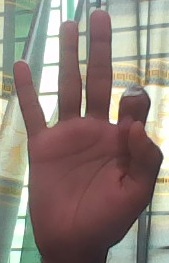
ASL sign: 9